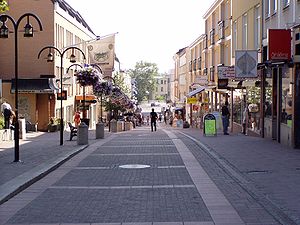
Härnösand
Härnösand er en by i Ångermanland med 18.003 indbyggere. Den er hovedby i Härnösands kommune, residensby for Västernorrlands län og stiftsby i Härnösands Stift. Byen blev grundlagt i 1585 af Johan 3. af Sverige, med en placering på både fastlandet og på øerne Härnön, Mellanholmen, Kronholmen og Bockholmen, der for længst er blevet forenet med fastlandet.